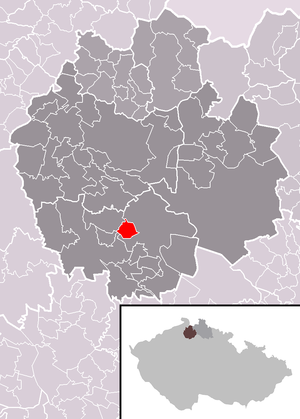
Skalka u Doks est une commune du district de Česká Lípa, dans la région de Liberec, en Tchéquie. Sa population s'élevait à 165 habitants en 2018.